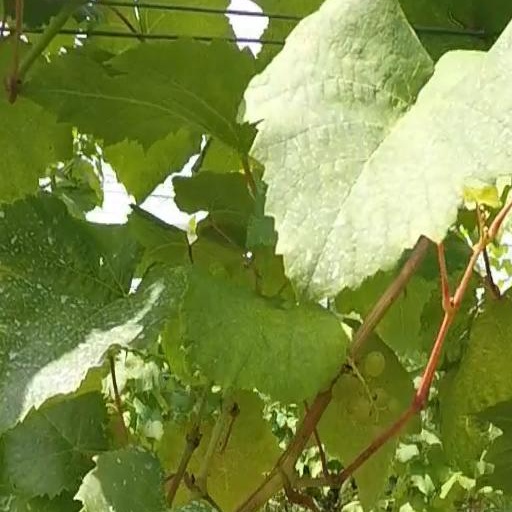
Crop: grape